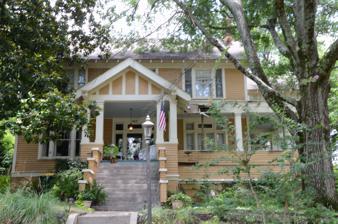
Building: Williamson House (Little Rock, Arkansas)
Country: United States of America
Year built: 1911
Historic house in Arkansas, United States United States historic place Williamson House U.S. National Register of Historic Places U.S. Historic district Contributing property Location in Arkansas Show map of Arkansas Location in United States Show map of the United States Location 325 Fairfax St., Little Rock, Arkansas Coordinates 34°45′11″N 92°18′28″W / 34.75306°N 92.30778°W / 34.75306; -92.30778 Built 1911 ( 1911 ) Architect Theodore Sanders Architectural style Bungalow/Craftsman Part of Hillcrest Historic District ( ID90001920 ) MPS Thompson, Charles L., Design Collection TR NRHP reference No. 84000238 Significant dates Added to NRHP November 15, 1984 Designated CP December 18, 1990 The Williamson House is a historic house at 325 Fairfax Street in Little Rock, Arkansas , USA. It is a two-story wood-frame structure, with a gabled roof, clapboarded exterior, and brick foundation. Its roof has exposed rafter ends in the Craftsman style, and a wraparound porch supported by simple square columns.  The projecting entry porch has a gable with decorative false half-timbering, and is supported by grouped columns. The house was designed by Little Rock architect Theodore Sanders and was built about 1911. Photos of the house were used in promotional materials for the subdivision in which it is located. The house was listed on the National Register of Historic Places in 1984. See also National Register of Historic Places listings in Little Rock, Arkansas References